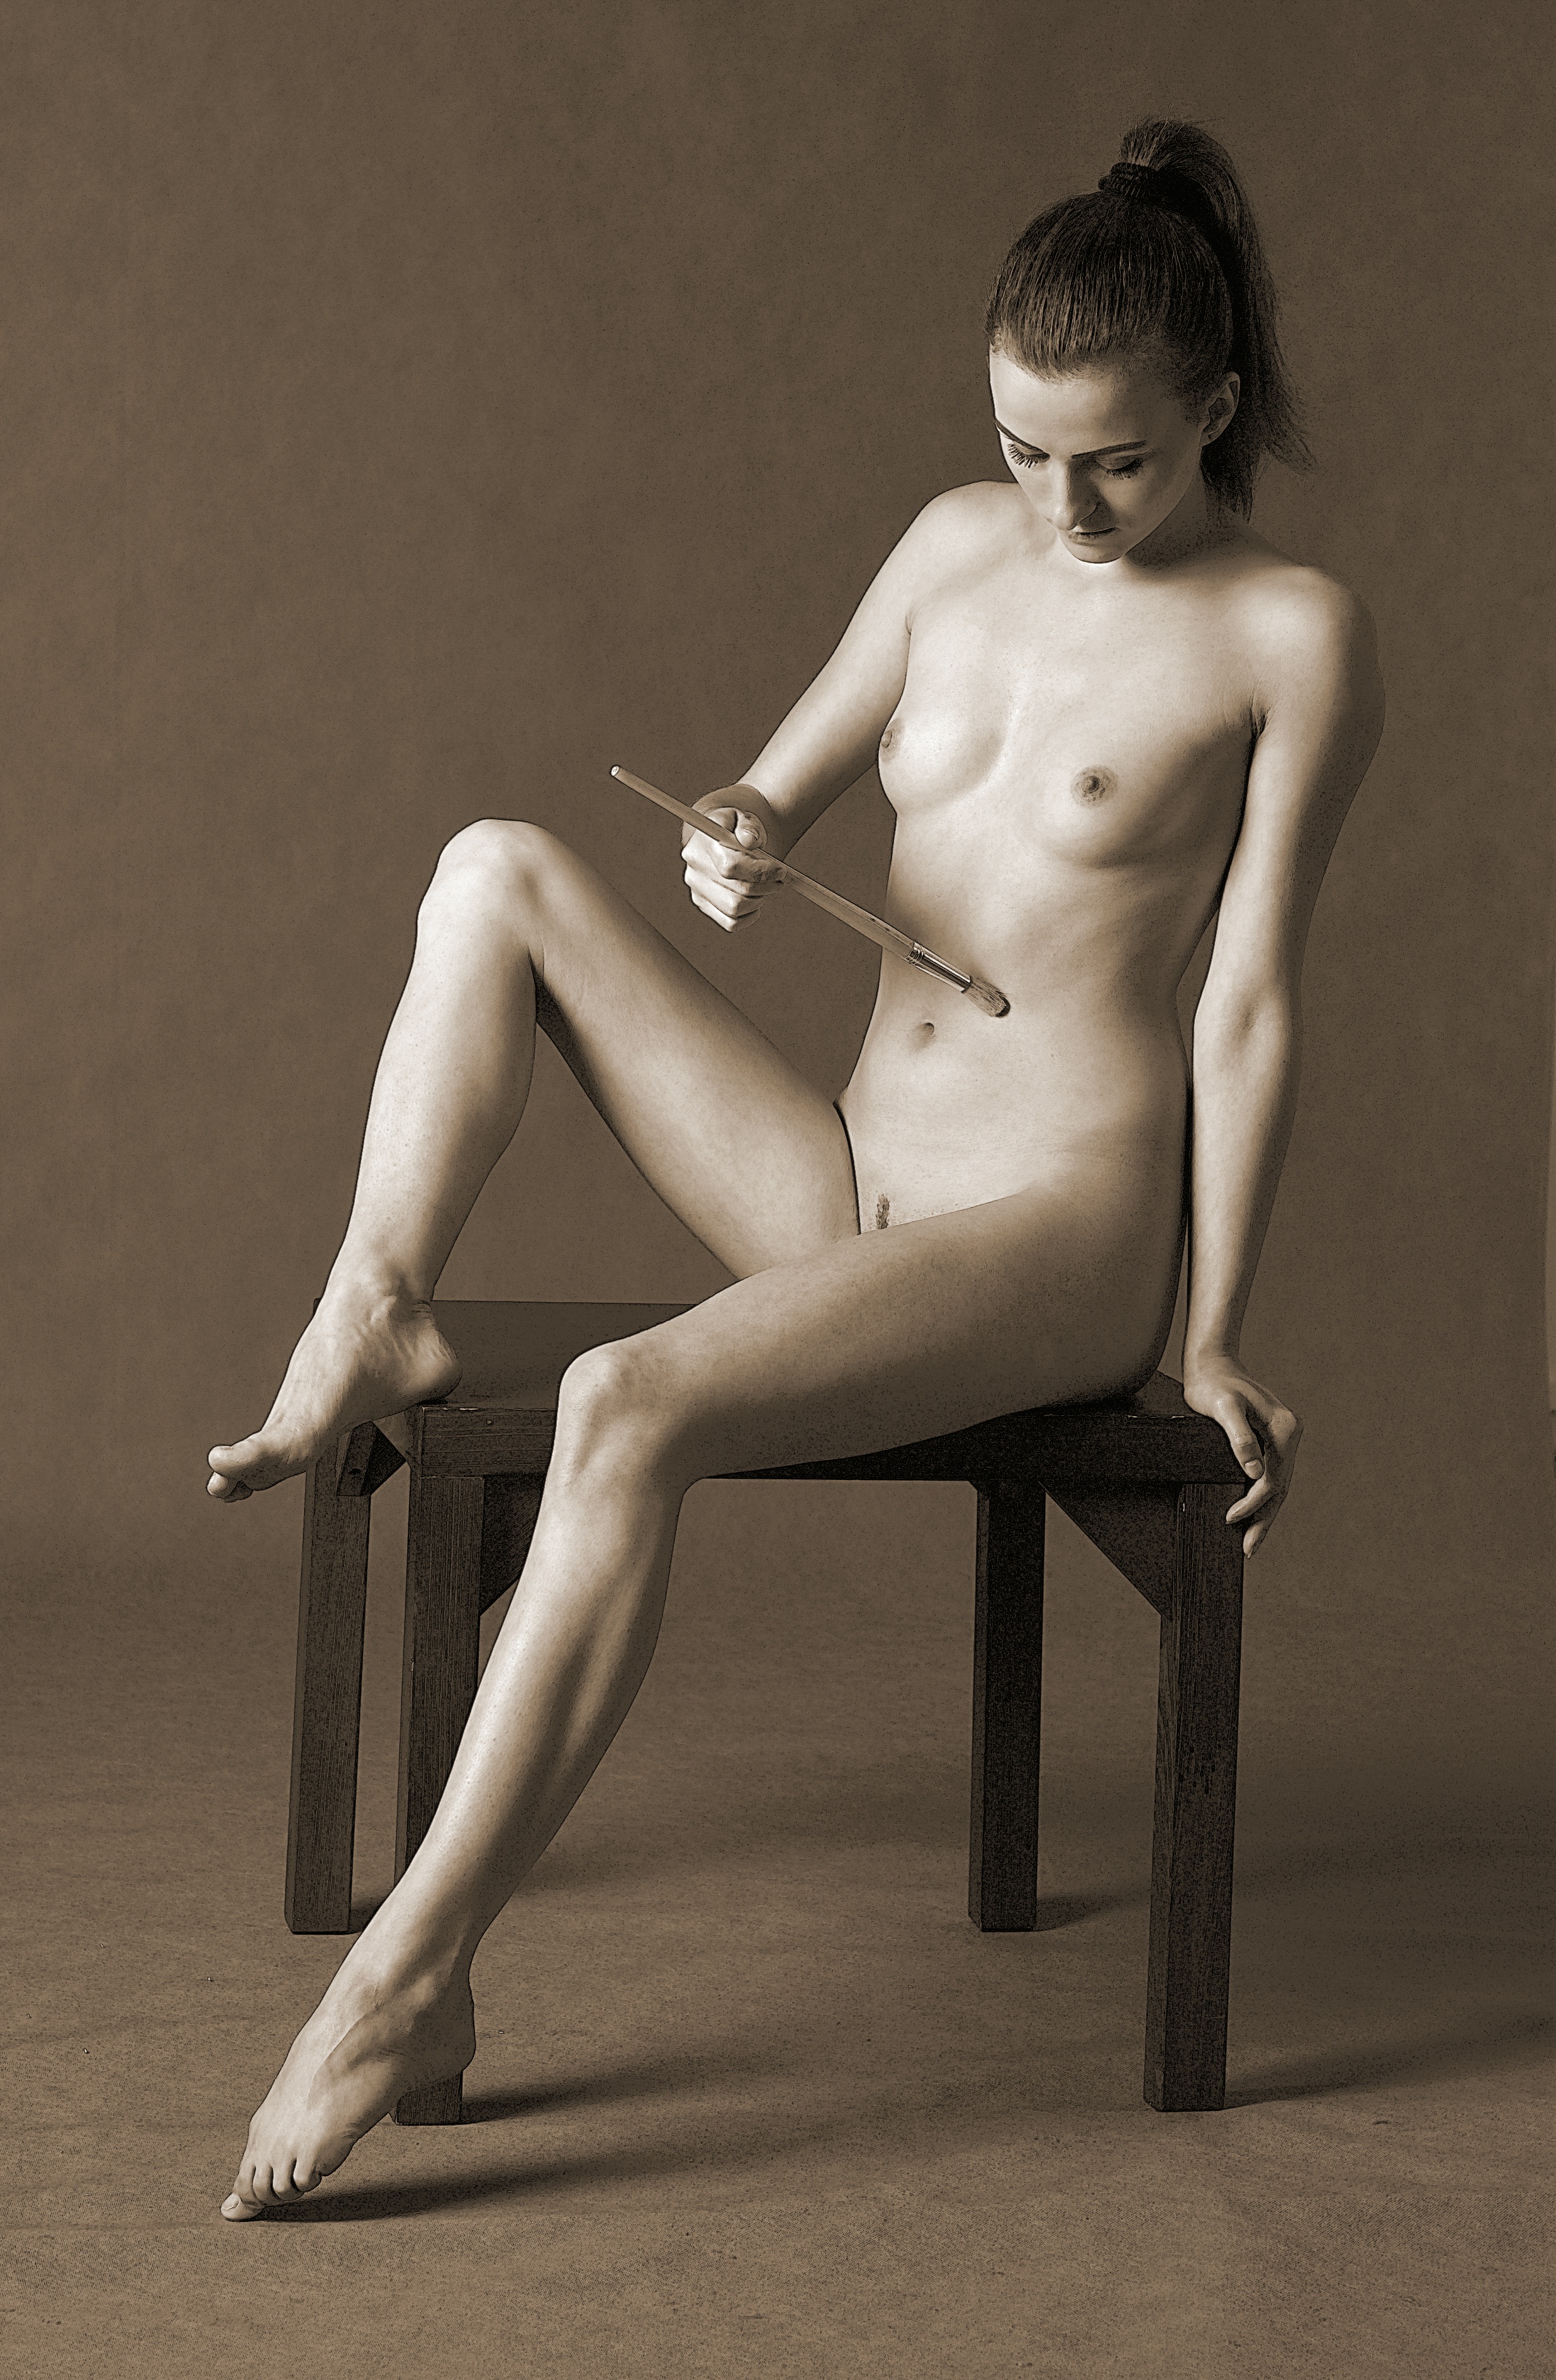
girl, woman, photography, brush, leg, model, sitting, studio, toy, painting, human body, mannequin, beauty, character, photo shoot, the act of, human positions, art model